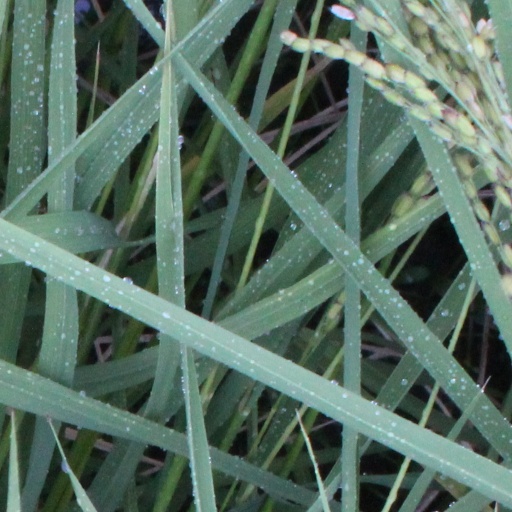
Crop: rice